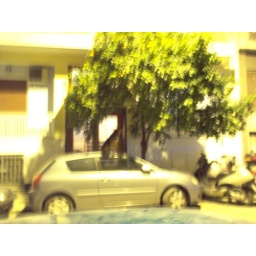
Dog on car under orange tree